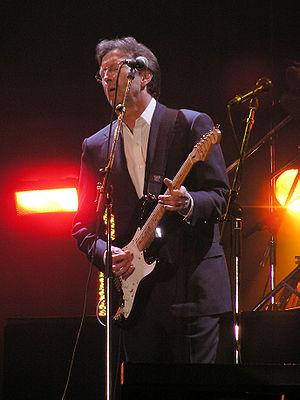
Cette page décrit la discographie complète d'Eric Clapton, guitariste, chanteur et auteur de chansons.